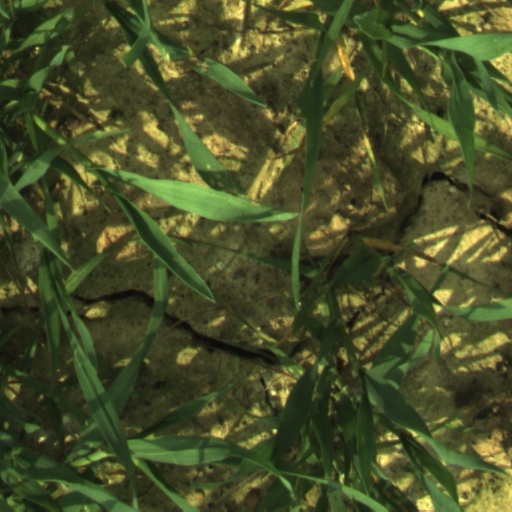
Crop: wheat